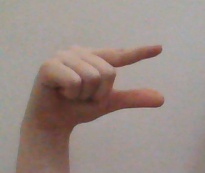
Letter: dal